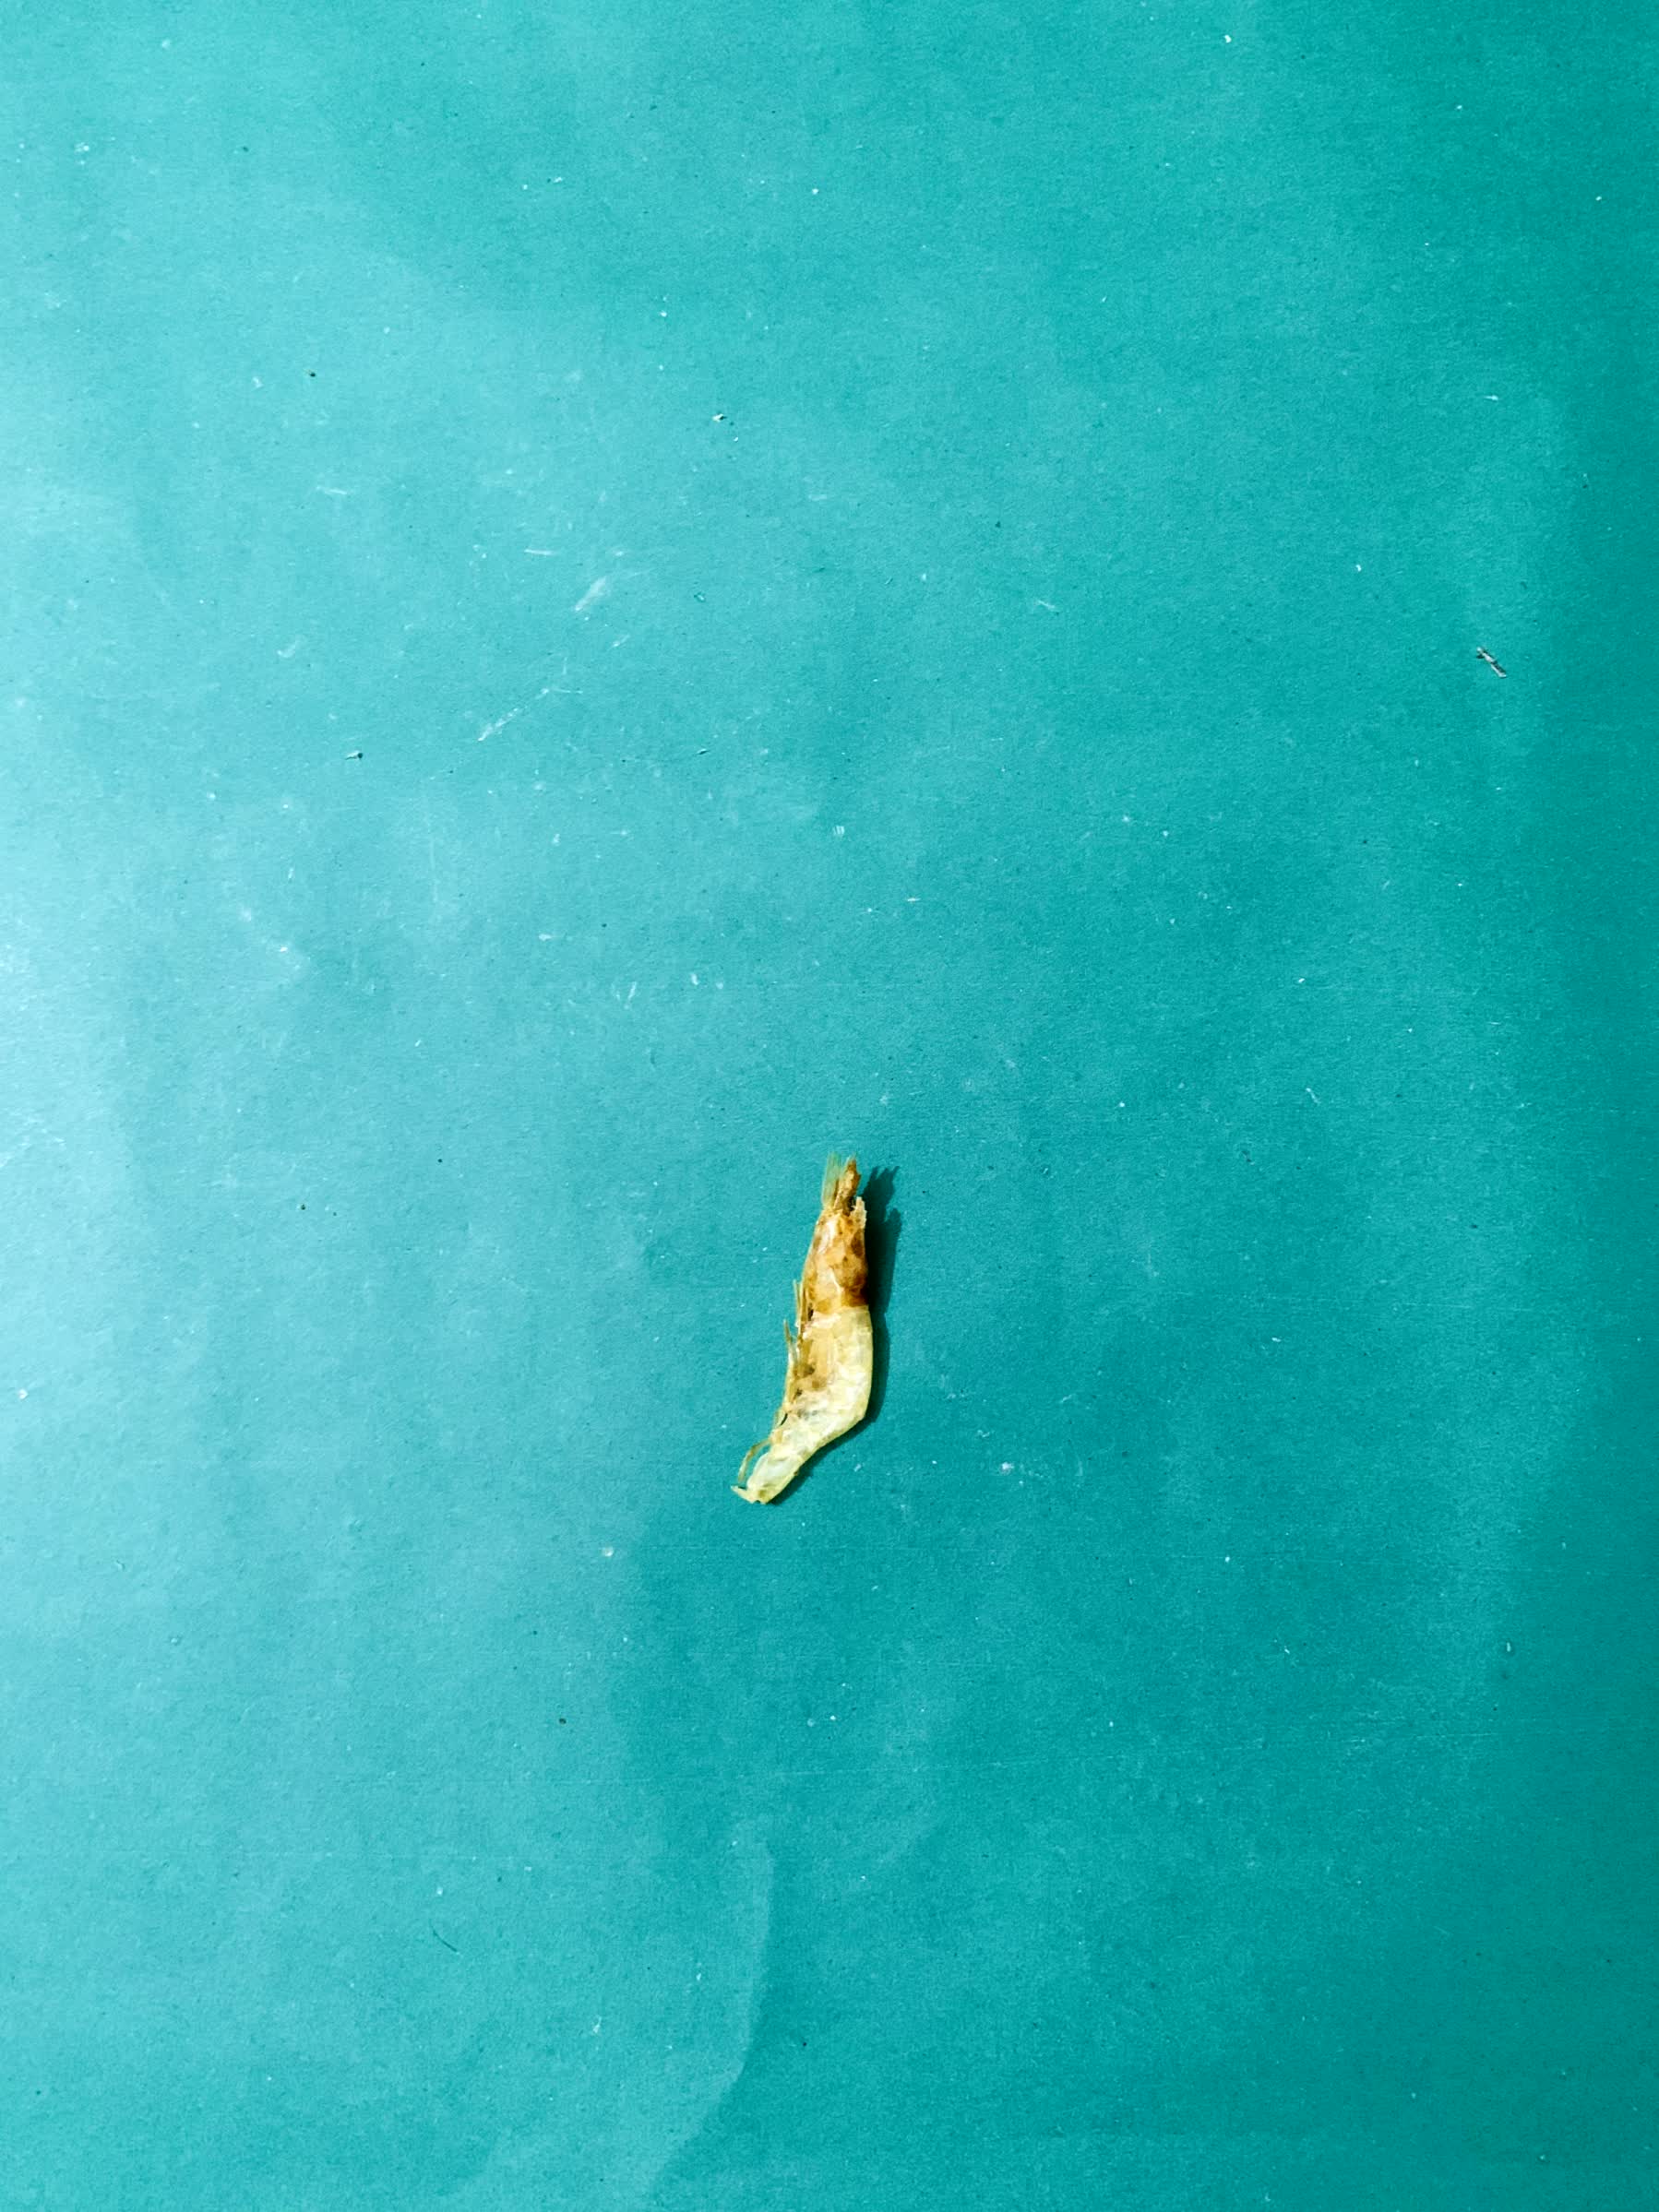
Species: chingri